David Thompson (explorer)

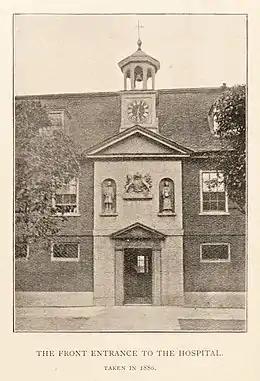
Grey Coat Hospital, front entrance, taken in 1880

David Thompson was born in Westminster, Middlesex, to recent Welsh migrants from Radnorshire David and Ann Thompson. They changed their family name from ap Thomas to Thompson. When Thompson was two, his father died. Due to his widowed mother not having financial resources, she placed Thompson, 29 April 1777, the day before his seventh birthday, and his older brother in the Grey Coat Hospital, a school for the disadvantaged of Westminster. Thompson graduated to the Grey Coat mathematical school, well known for teaching navigation and surveying.